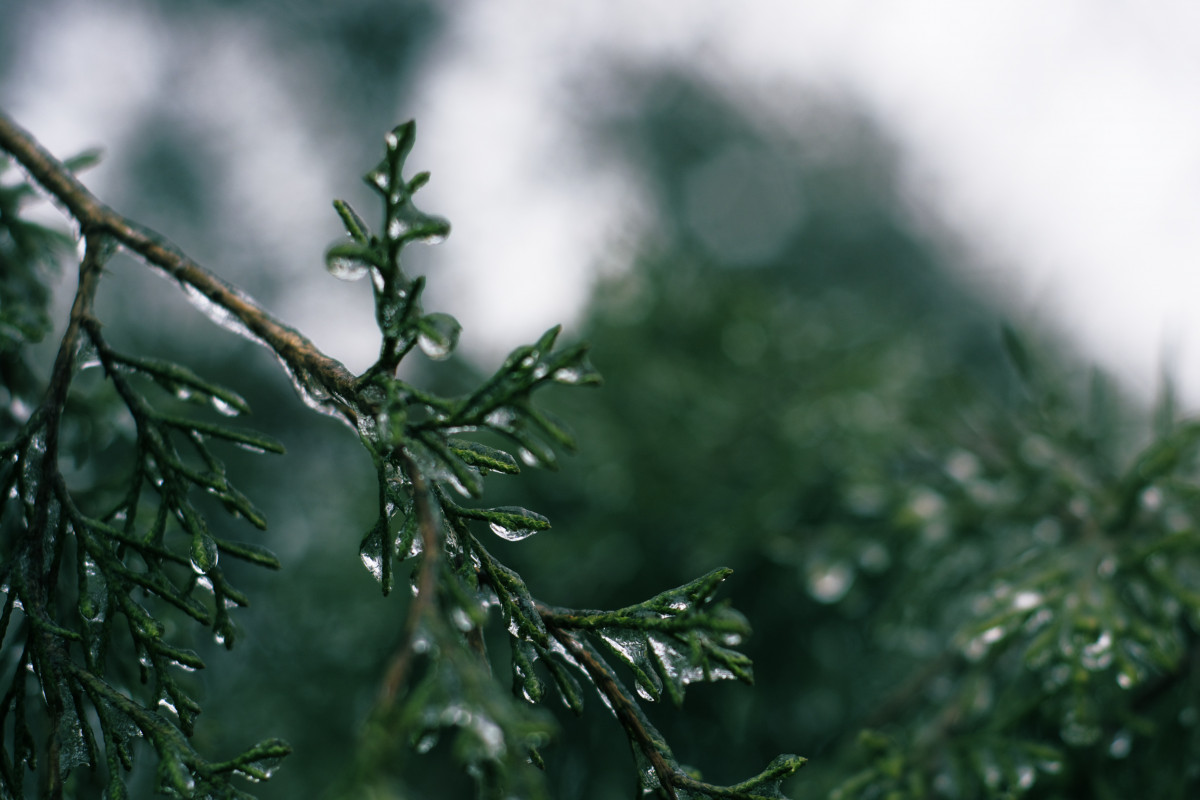
Tags: nature, grass, branch, snow, winter, leaf, flower, frost, green, weather, fir, flora, twig, close up, spruce, freezing, macro photography, woody plant